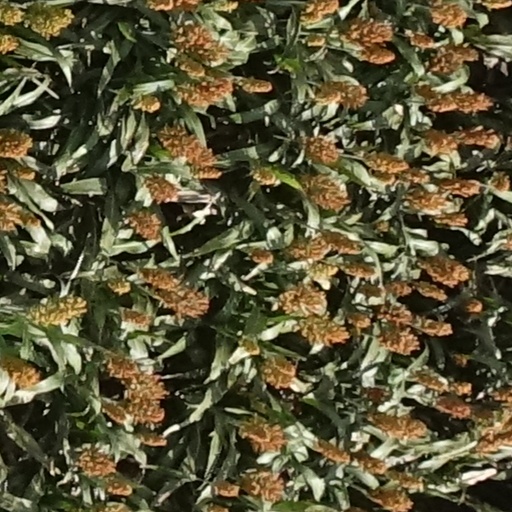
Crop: sorghum